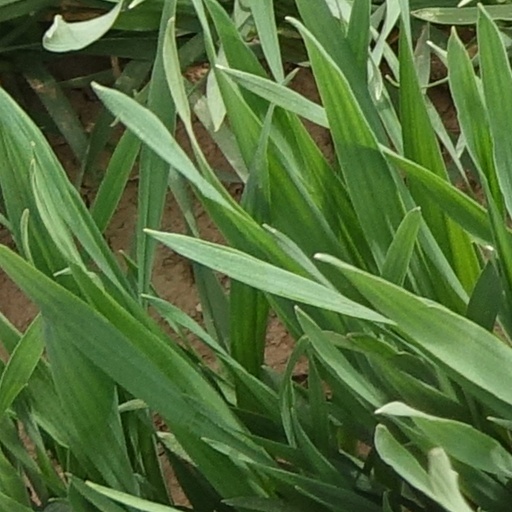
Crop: wheat